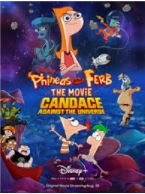
Portrait style: Cartoon Portrait